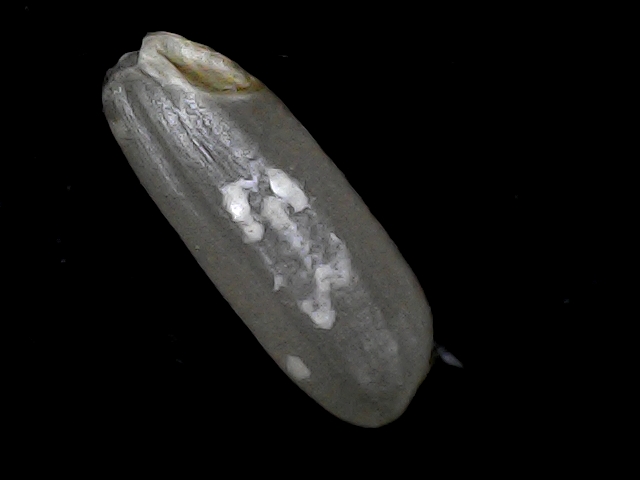
Rice variety: BD49